Pai dong

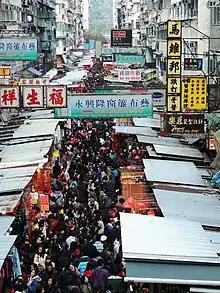
Pai dongs on Fa Yuen Street, Mong Kok

Pai dong is a type of fixed-pitch hawker stall in Hong Kong.